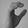
ASL letter: C